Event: Nepal Earthquake
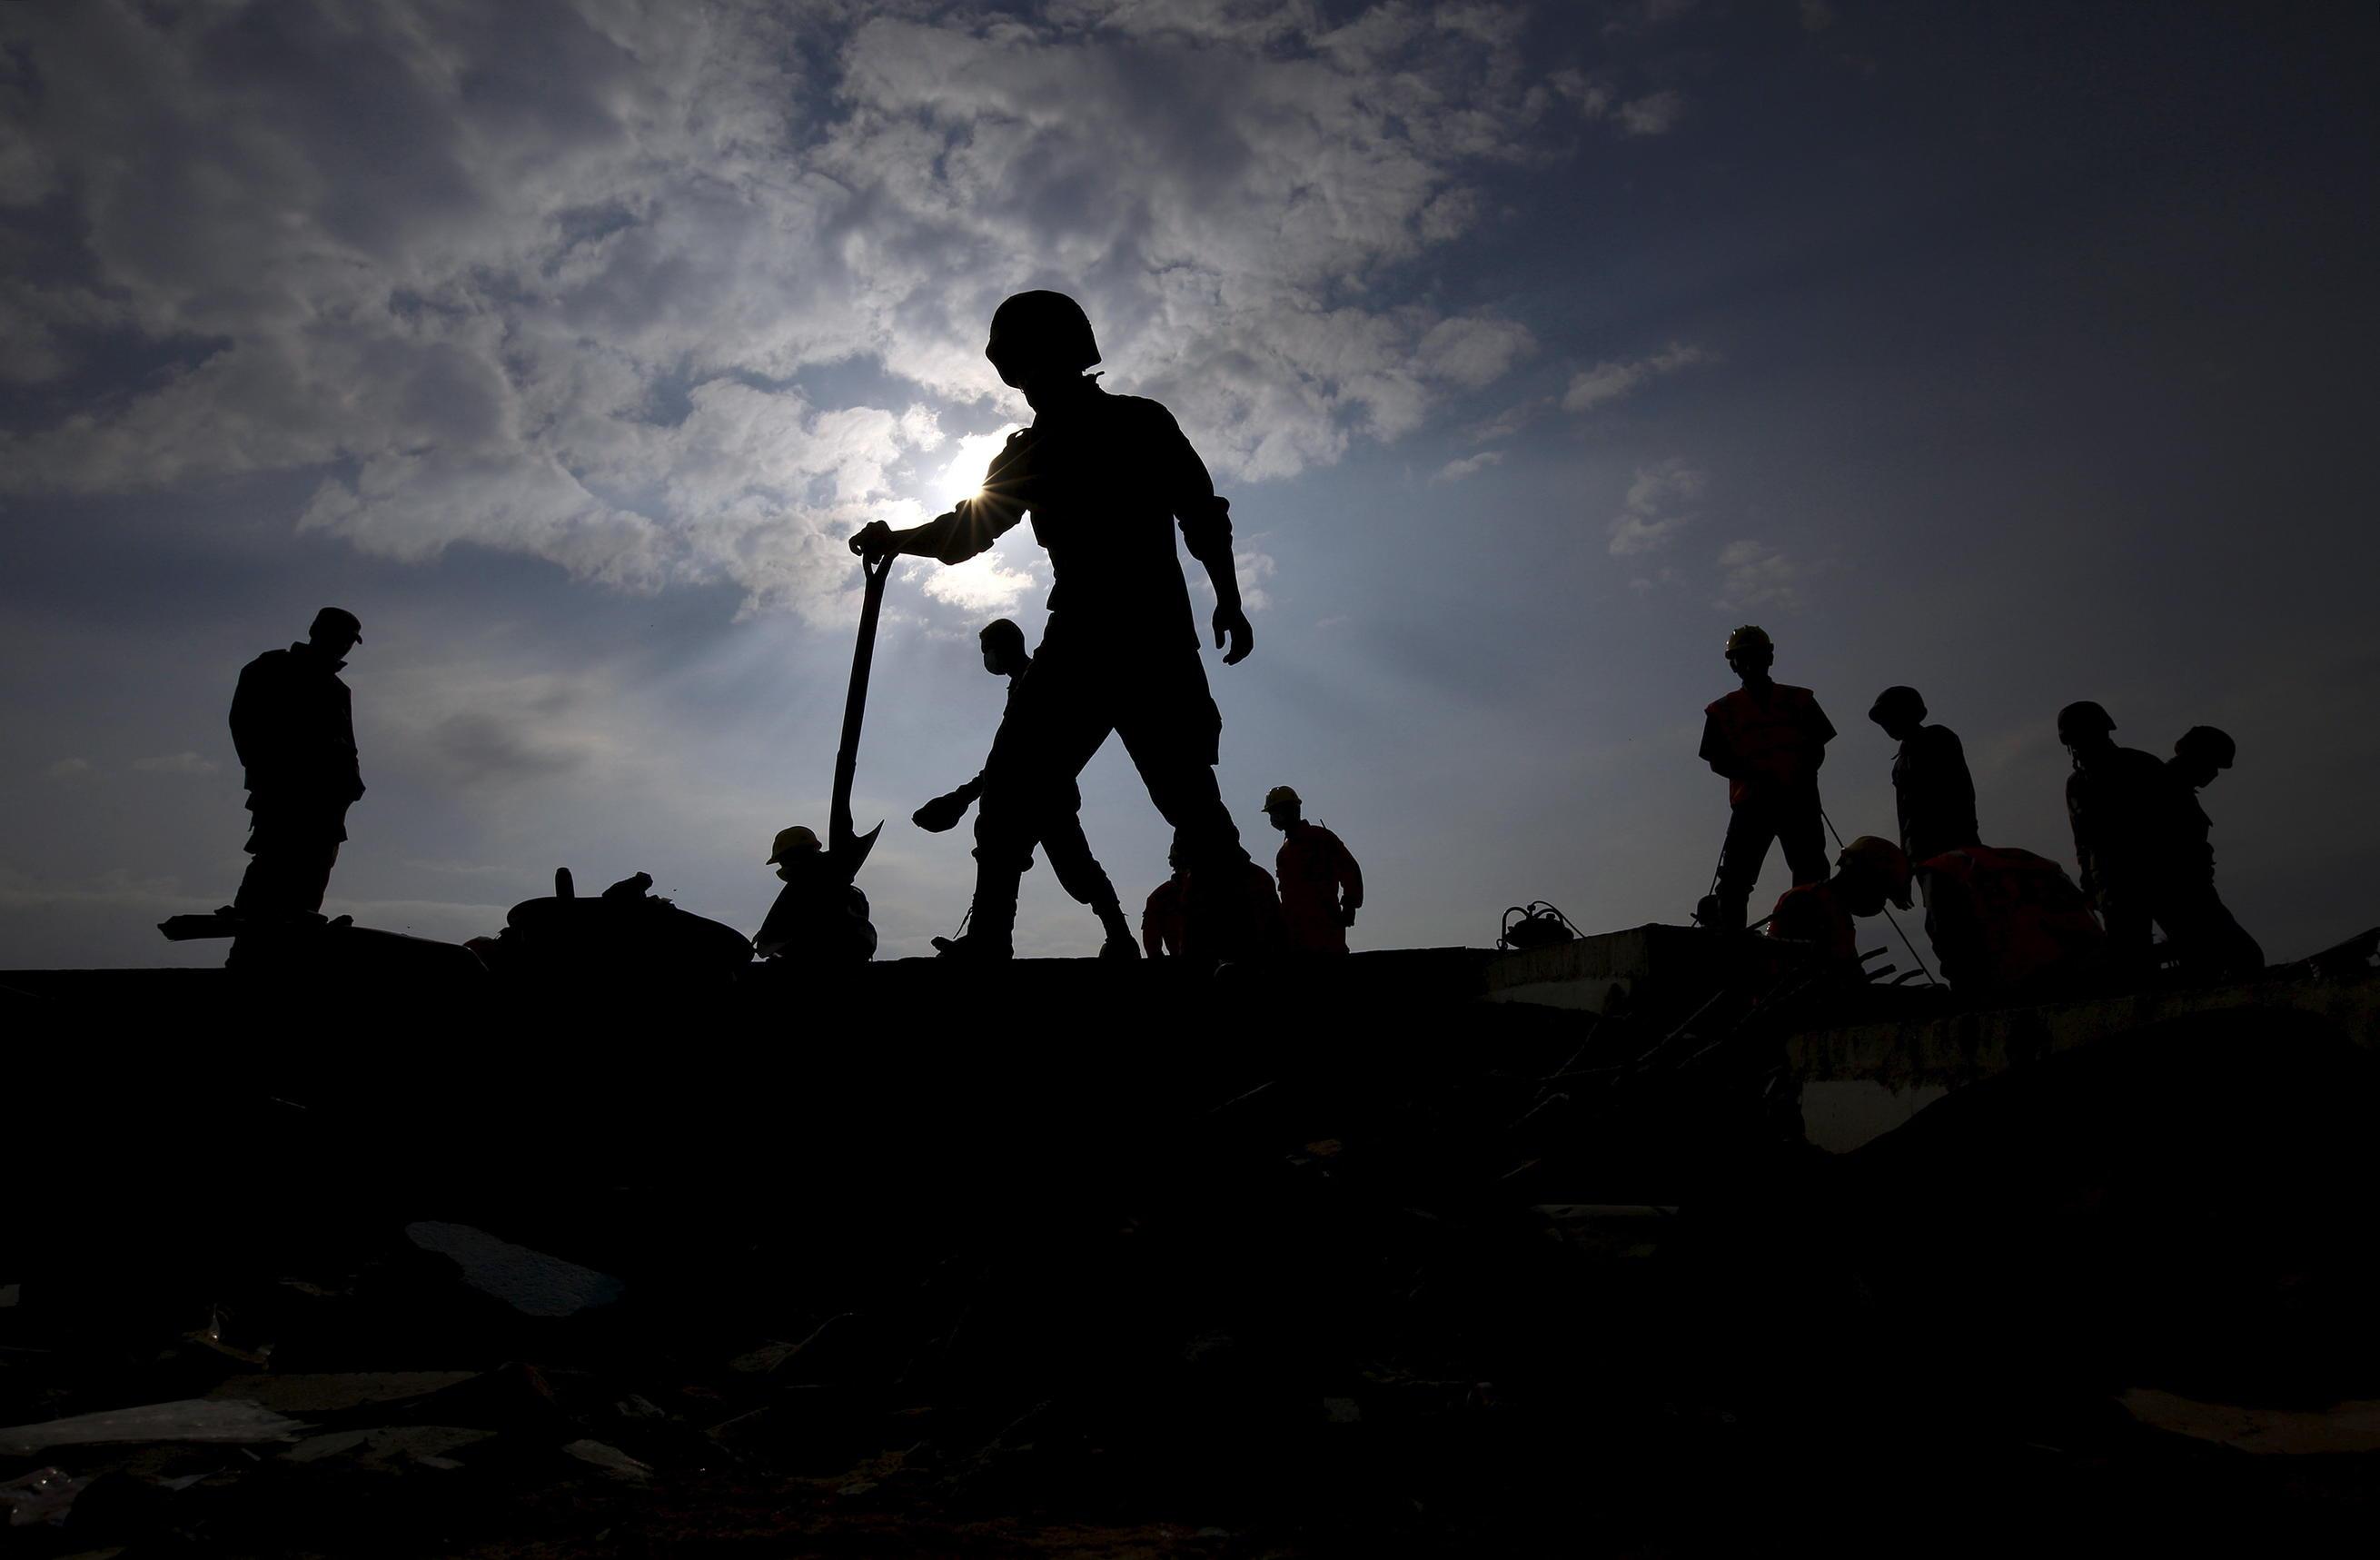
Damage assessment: no_damage